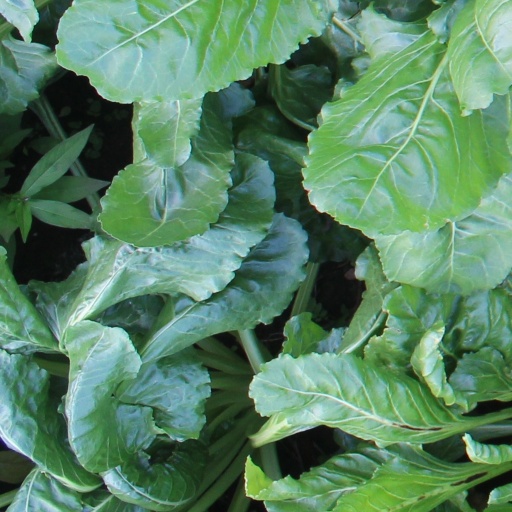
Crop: sugar beet